Porsche Challenge

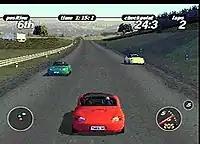
One of the tracks on the game is set at Porsche's test track in Stuttgart.

Players choose one of a selection of Porsche Boxsters before a race. Each car has a different driver and each driver has a different personality. The drivers can comment on how other drivers drive and their relationship with the other drivers can affect this as well. Usually they say how bad the other drivers are and how they are better.